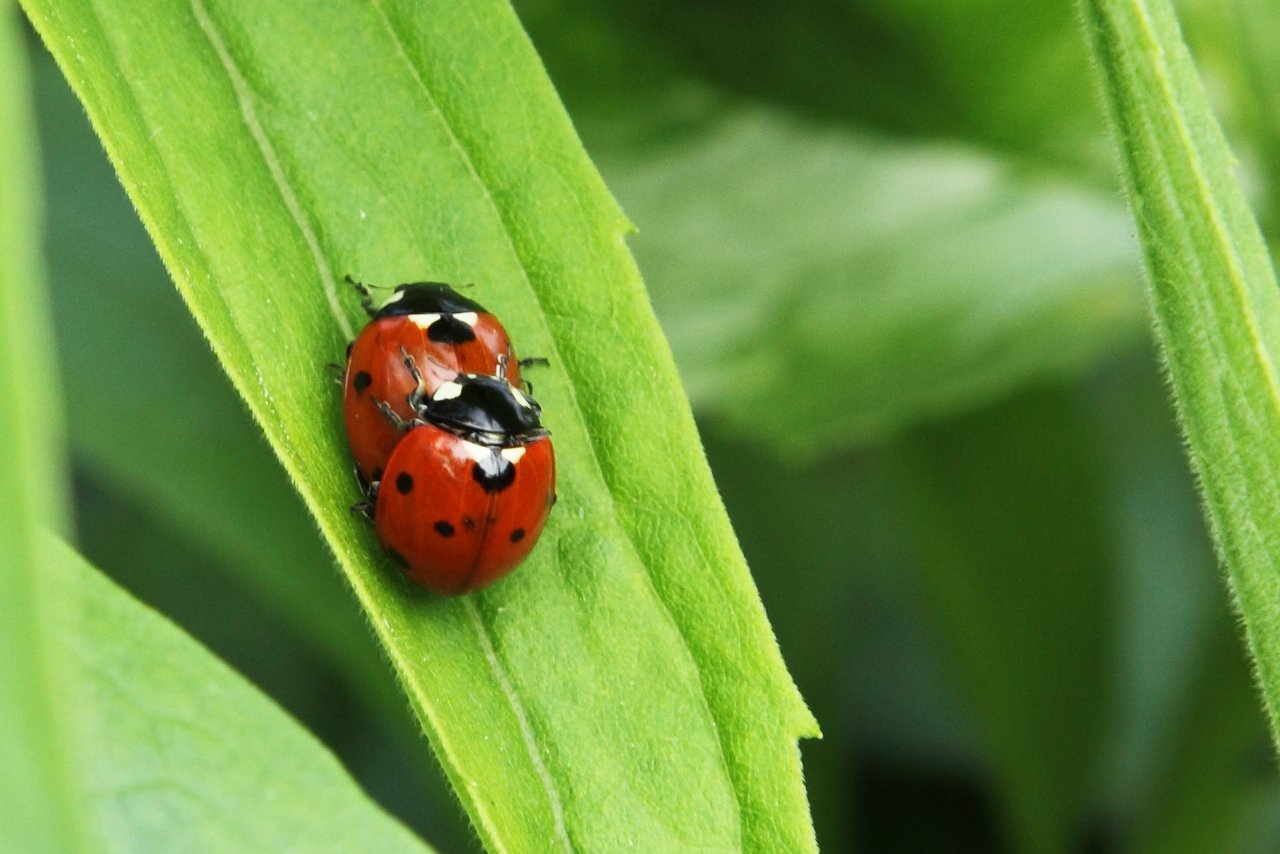
nature, leaf, flower, animal, wildlife, love, green, red, insect, macro, couple, ladybug, bug, lady, fauna, ladybird, invertebrate, close up, pair, detail, mate, beetle, mating, sex, macro photography, arthropod, leaf beetle, copulate, plant stem